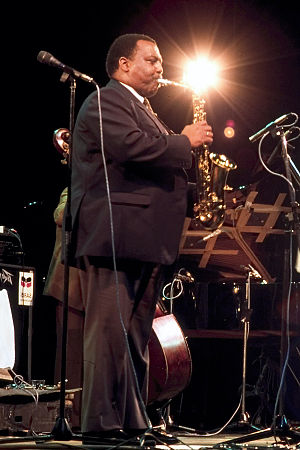
Arthur Blythe
Arthur Blythe var en amerikansk altsaxofonist og komponist.